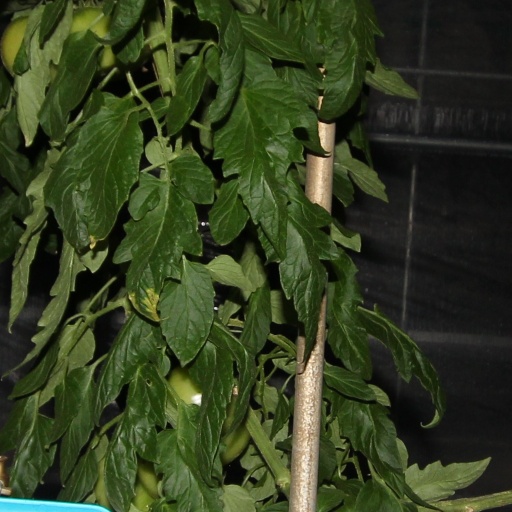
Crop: tomato